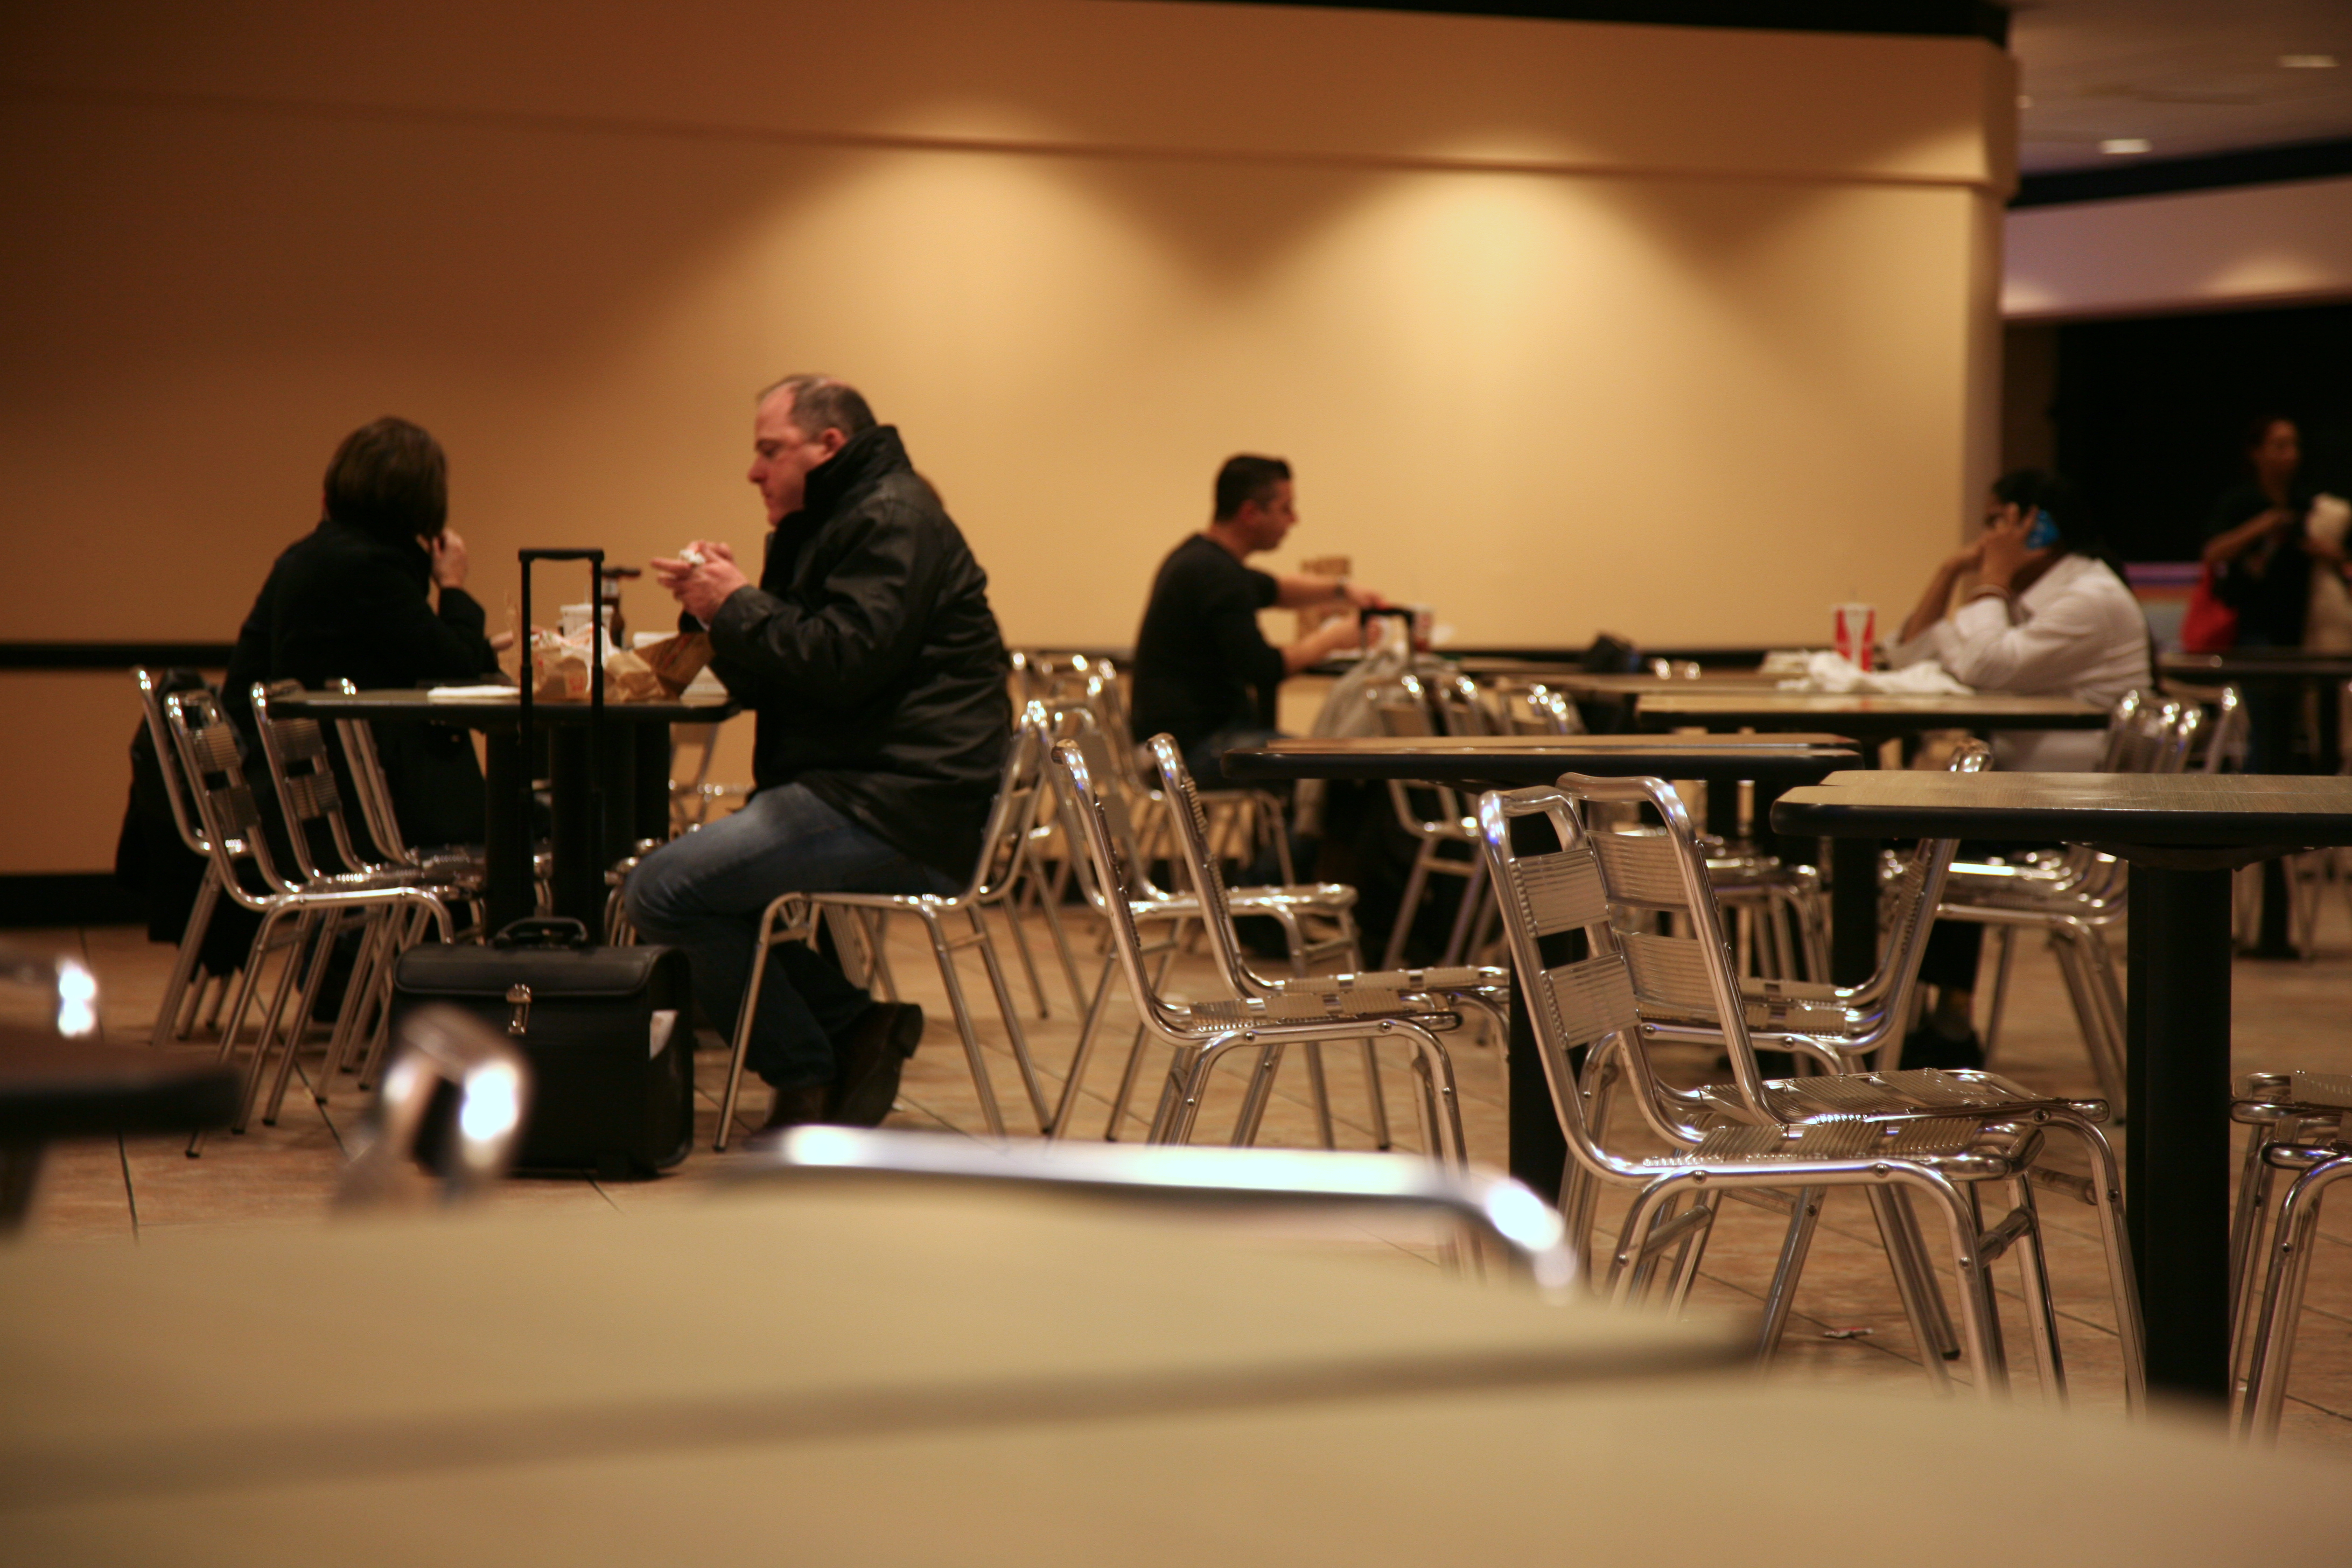
airport, meal, nyc, newyork, ny, convention, johnfkennedyairport, academic conference